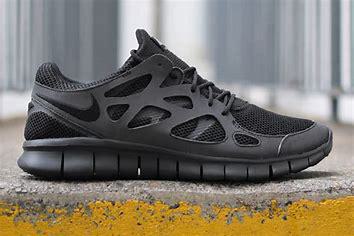
Brand: Nike
Model: Free Run 2